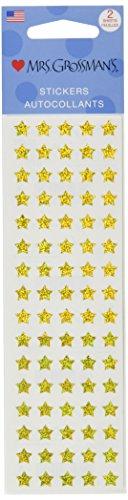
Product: Mrs Grossman Stickers, Micro Gold Stars
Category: Arts, Crafts & Sewing | Scrapbooking & Stamping | Stickers & Sticker Machines
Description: Package of 2 sheets of stickers.
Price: $4.97